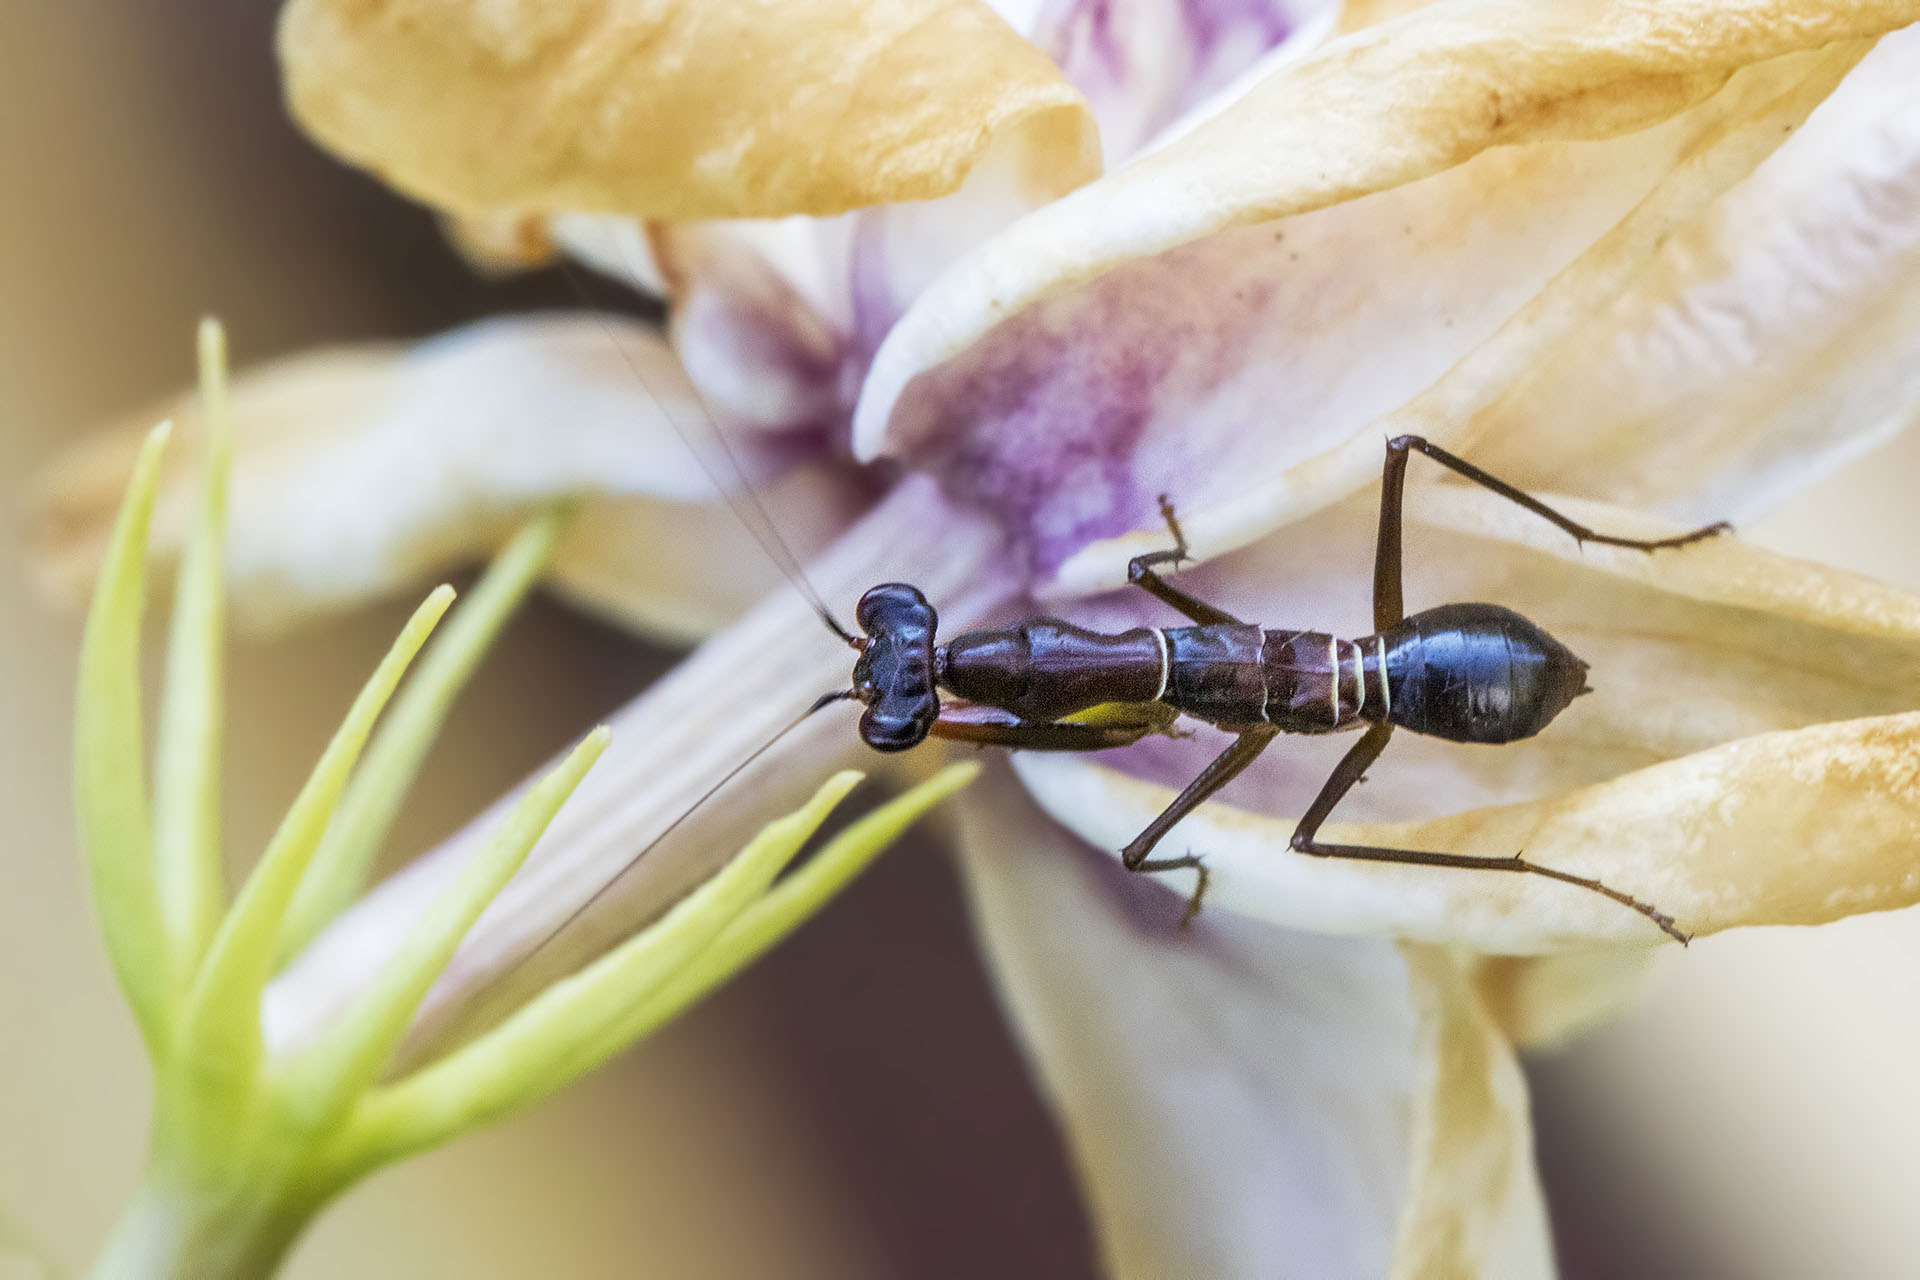
photography, flower, petal, insect, fauna, invertebrate, close up, mantis, prayingmantis, mantodea, india, arthropoda, pest, nectar, ariansuresh, animalia, hexapoda, insecta, pterygota, neoptera, saravanastreettnagar, chennai, tamilnadu, prayingmantisnymph, hymenopodidae, odontomantis, 750d2015img0747, macro photography, honey bee, membrane winged insect